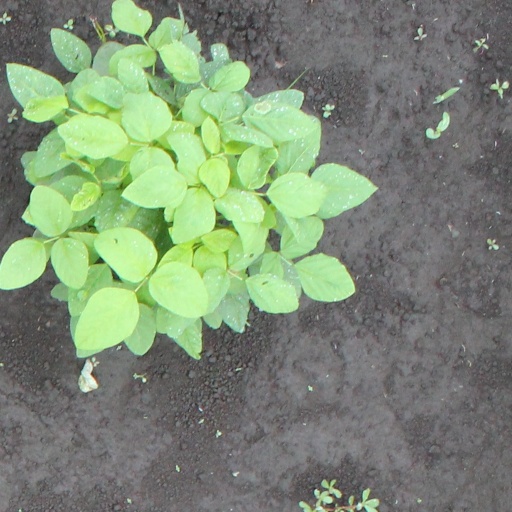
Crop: soybean